Amarsinh Rathawa

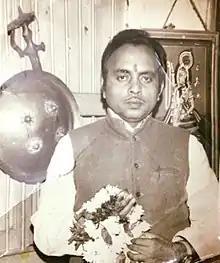

Amarsinh Rathwa (1942–1990) was an Indian politician. He was elected to the Lok Sabha, lower house of the Parliament of India from Chhota Udaipur, Gujarat as a member of the Indian National Congress.